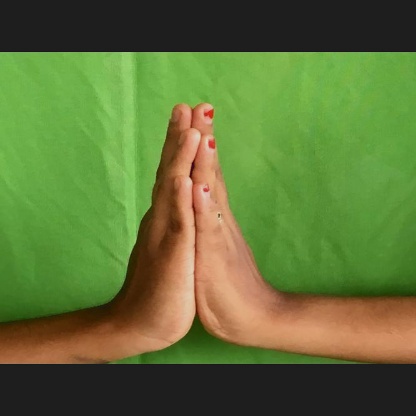
Mudra: Anjali